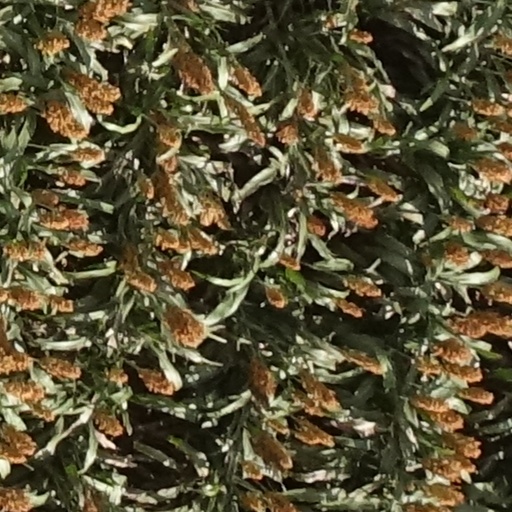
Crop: sorghum